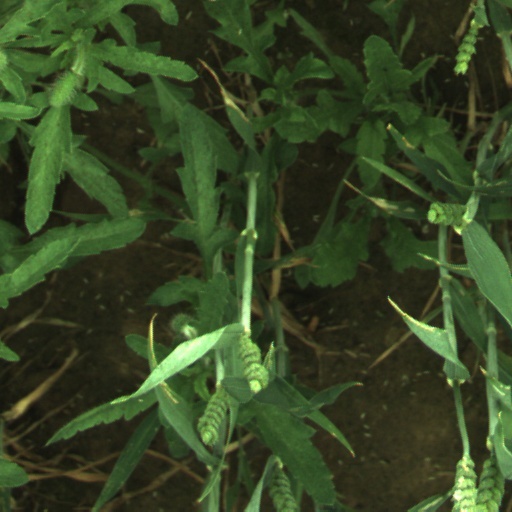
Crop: wheat